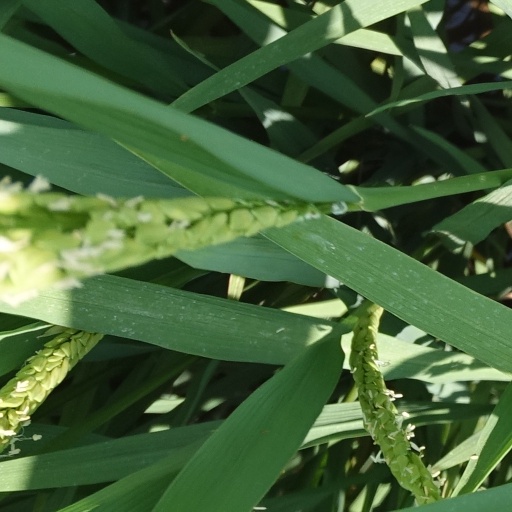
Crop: rice